Architecture of Seattle

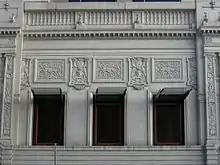
Terra cotta from the exterior of the Crystal Pool (B. Marcus Priteca, 1914) in Downtown Seattle, later (1944–2003) Bethel Temple, now part of the Cristalla apartment building.

After his partner Louis Mendel retired in 1914, Charles Bebb partnered with Carl F. Gould in the firm Bebb & Gould. Bebb was more the businessman and engineer; Gould—who in this same period founded the Department of Architecture at the University of Washington (U.W.)—the designer and planner. The firm's style evolved from Historicism toward Art Moderne. Early on, the firm designed the Times Square Building (1913–1915) for the "Seattle Times", the Administration Building (1914–1916) of the Ballard Locks, and developed a General Plan (1915) for the U.W. campus. They contributed to the tradition of Collegiate Gothic with U.W.'s Suzzallo Library—T. William Booth and William H. Wilson characterize the second-story reading room as Gould's "most inspired" interior space—before taking a decidedly more modern/Deco turn with Seattle's U.S. Marine Hospital (1930–1932; later, successively, Public Health Hospital, Pacific Medical Center, and with an additional wing Amazon.com headquarters; now Pacific Tower), the Art Institute of Seattle (1931–1933, now Seattle Asian Art Museum), and shortly before Gould's death in 1939, U.W.'s Penthouse Theater (1938–1940).